Jonny Quest (TV series)

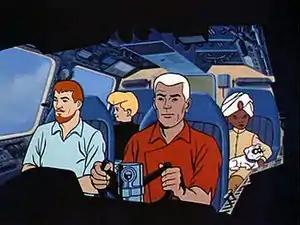
The Quest team. Front row (left to right): Dr. Benton Quest and "Race" Bannon. Back row: Jonny Quest, Hadji, and Bandit.

The Quest family has a home compound in the Florida Keys located on the island of Palm Key, but their adventures take them around the world as they travel the globe studying scientific mysteries, which generally end up being the work of various adversaries. These adversaries range from espionage robots and electric monsters to Egyptian mummies and prehistoric pterosaurs.